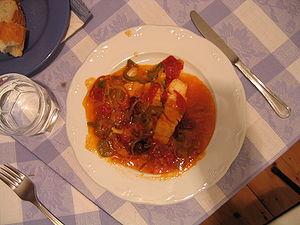
L'ajoarriero est un plat typique d'Espagne élaboré à base de pommes de terre, d'ail, d'œuf et d'huile, le tout finement écrasé dans un mortier. Cette préparation s'ajoute à certains aliments, en particulier des poissons, dont le plus connu est la morue à l'ajoarriero.
La morue à l'ajoarriero, parfois appelée « morue à l'ail arriero » est un mets simple, élaboré avec de la morue salée, poêlée avec divers légumes, dont les principaux sont la tomate et l'ail.